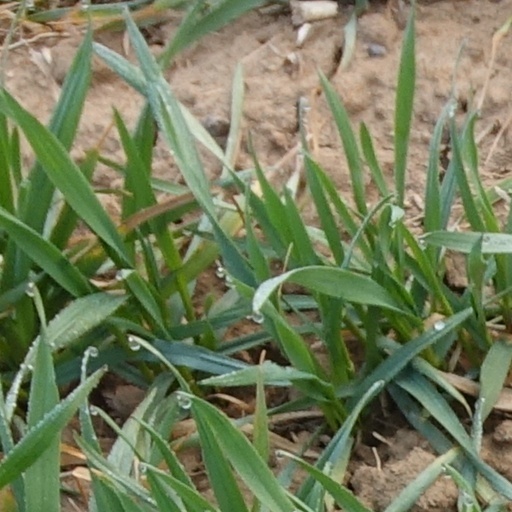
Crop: wheat